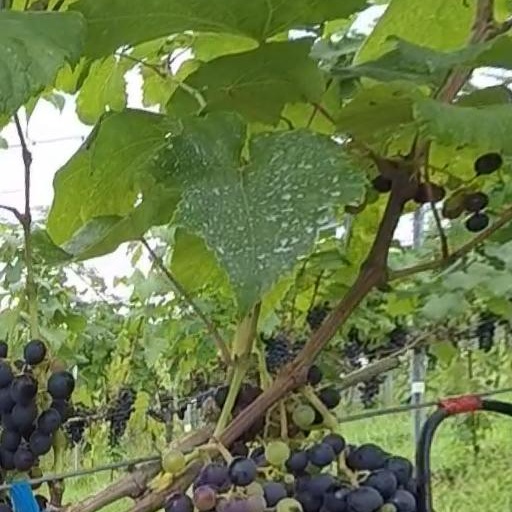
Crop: grape